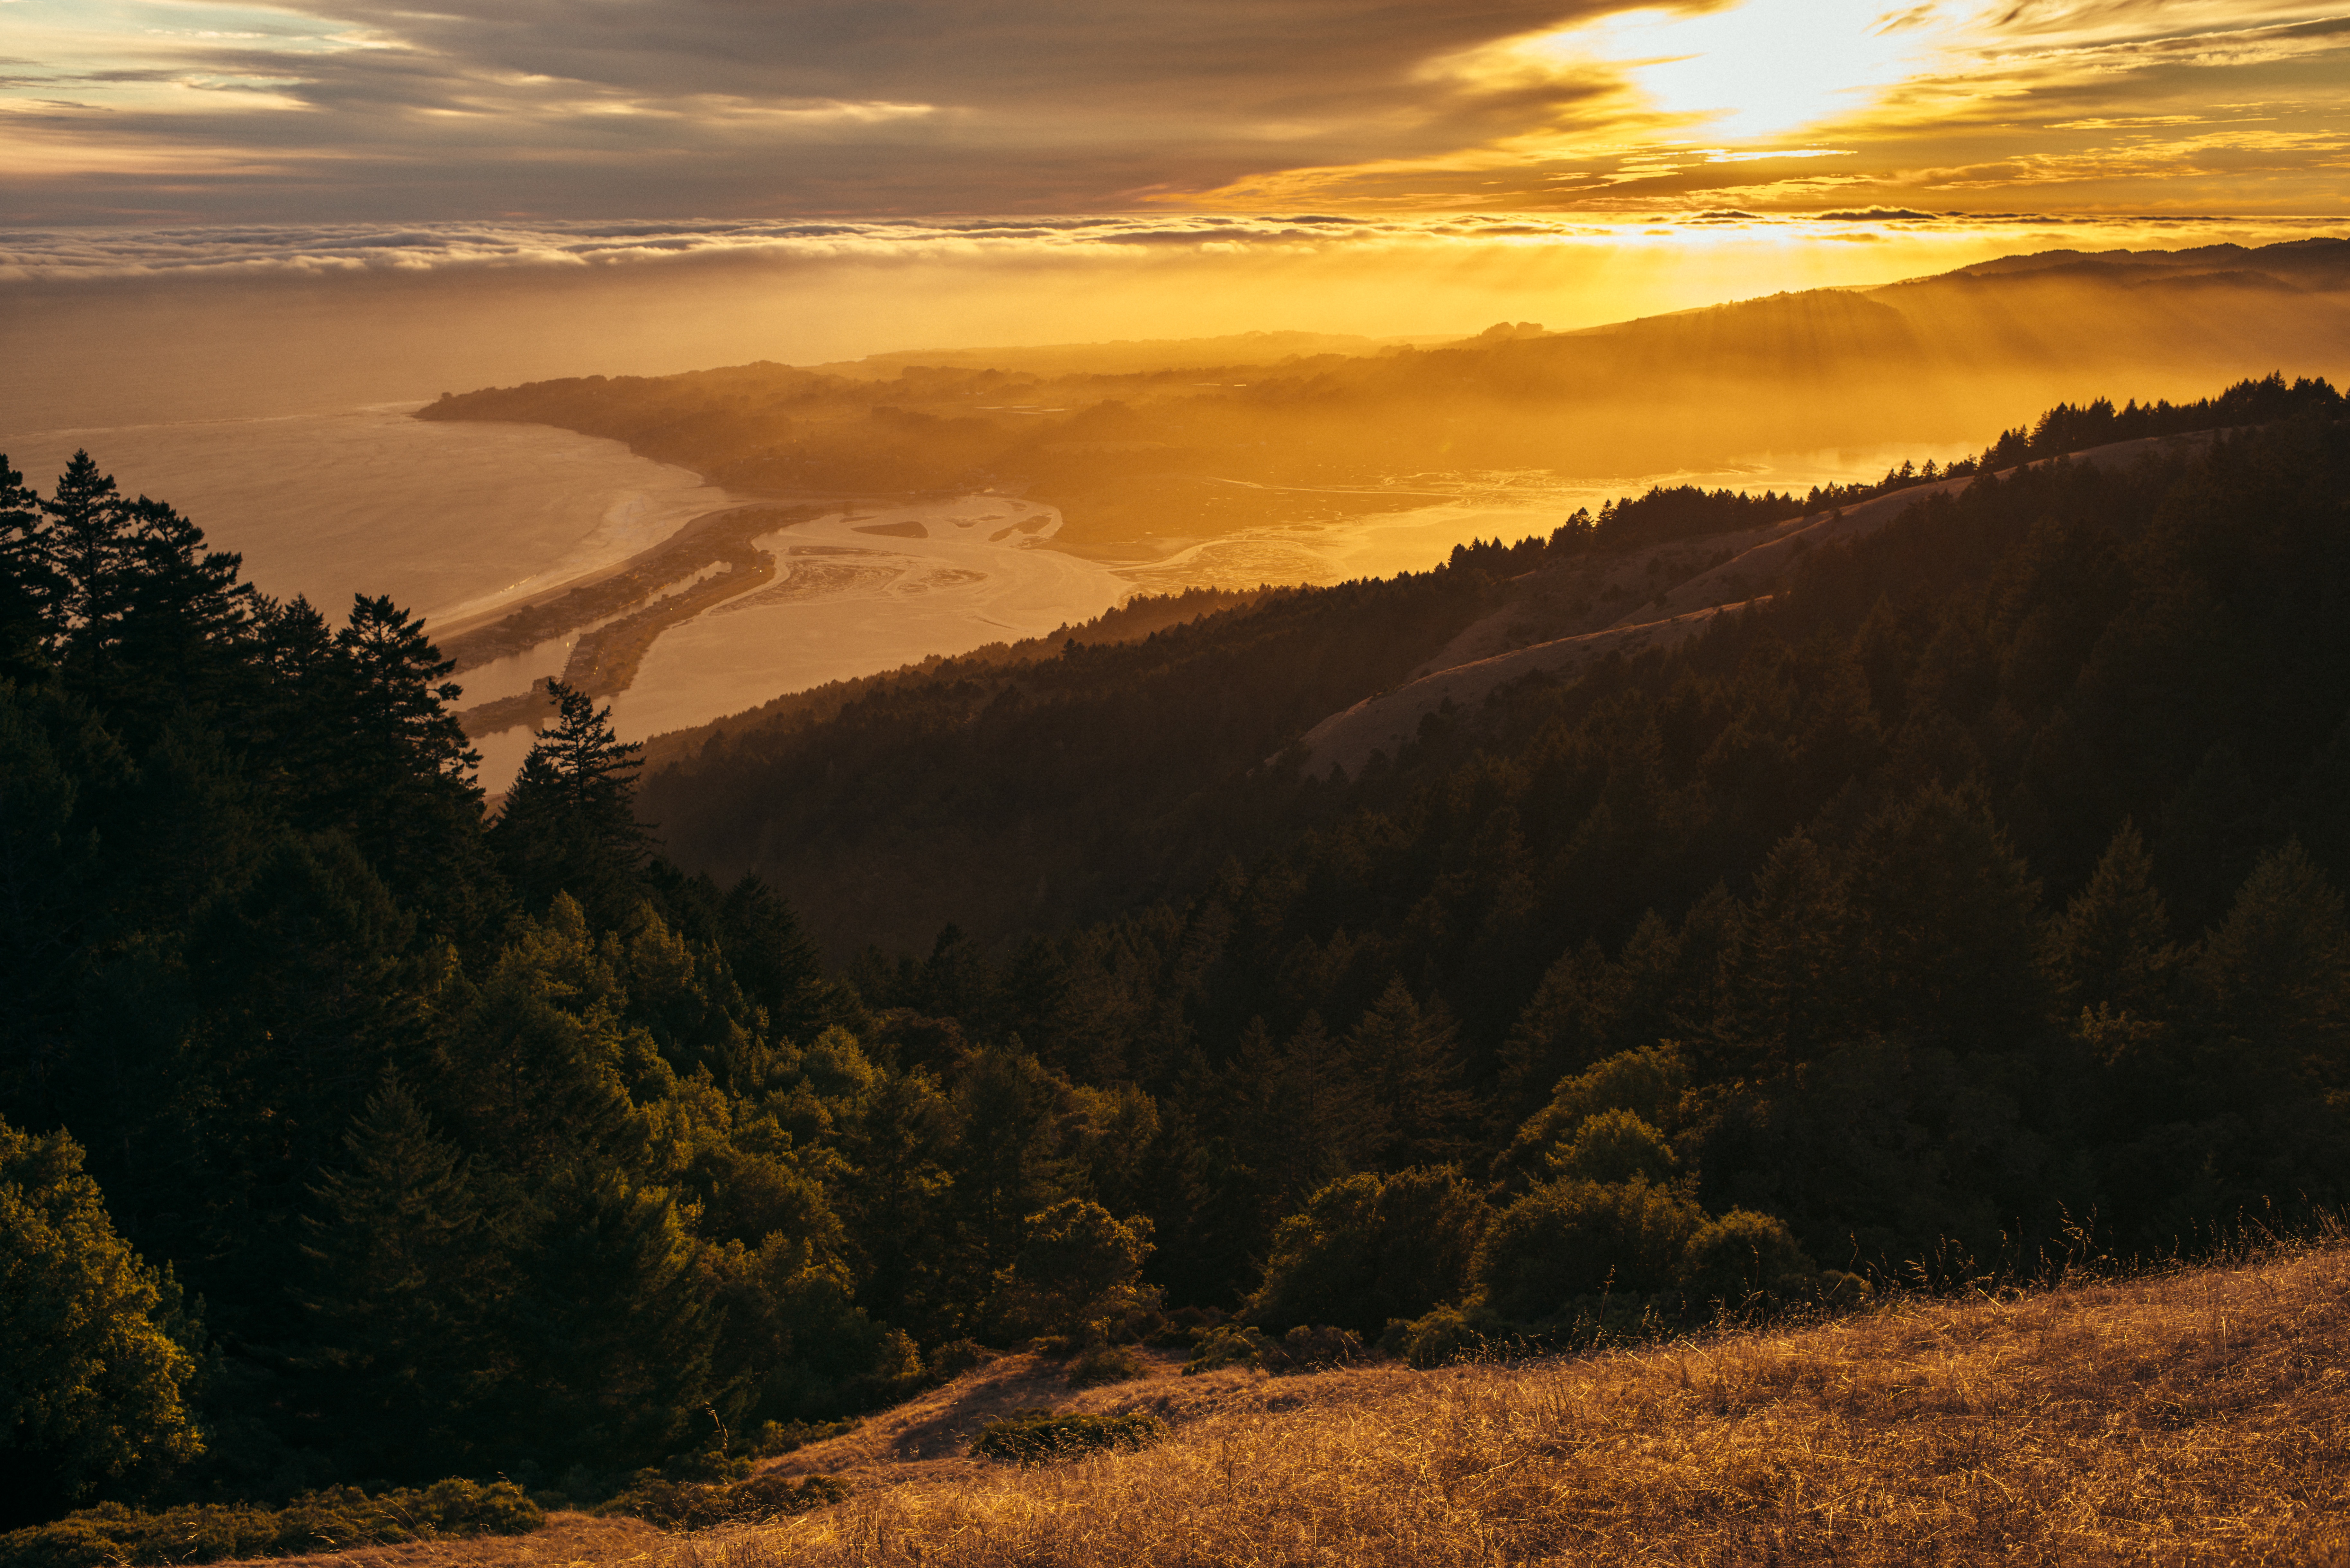
landscape, sea, coast, tree, nature, forest, rock, horizon, wilderness, mountain, cloud, sun, sunrise, sunset, sunlight, morning, hill, dawn, dusk, evening, autumn, plateau, loch, rural area, geographical feature, atmospheric phenomenon, mountainous landforms